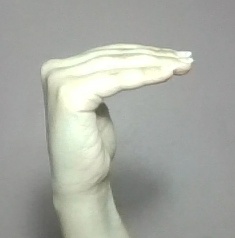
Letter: haa